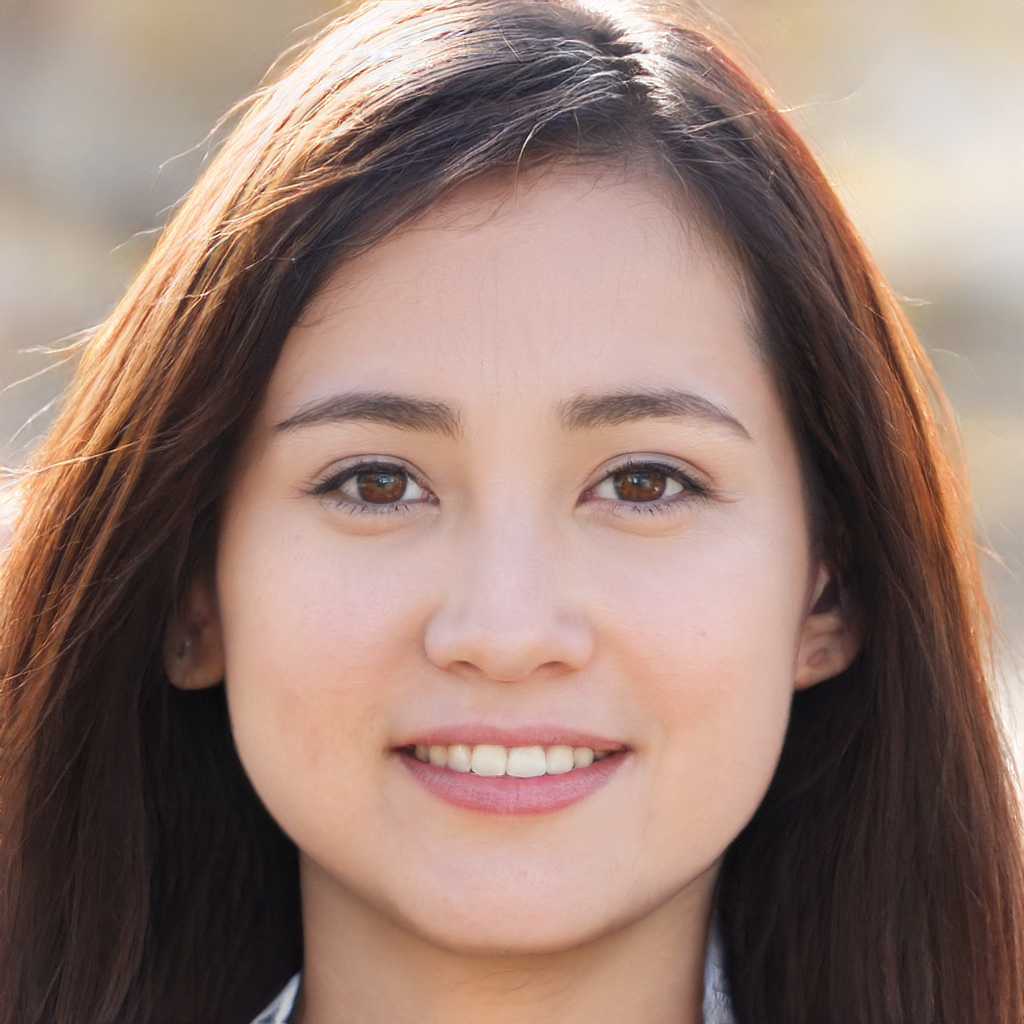
Label: Colored